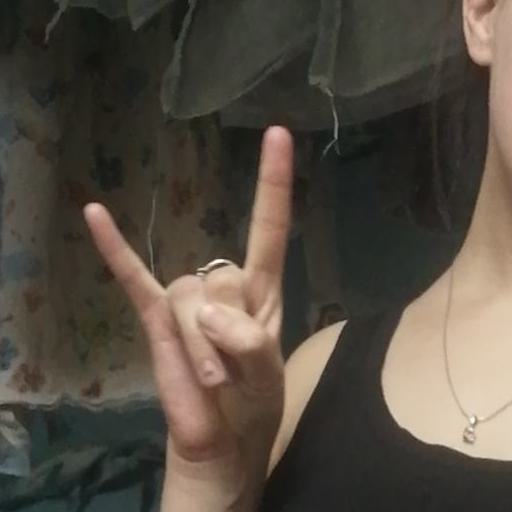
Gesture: rock